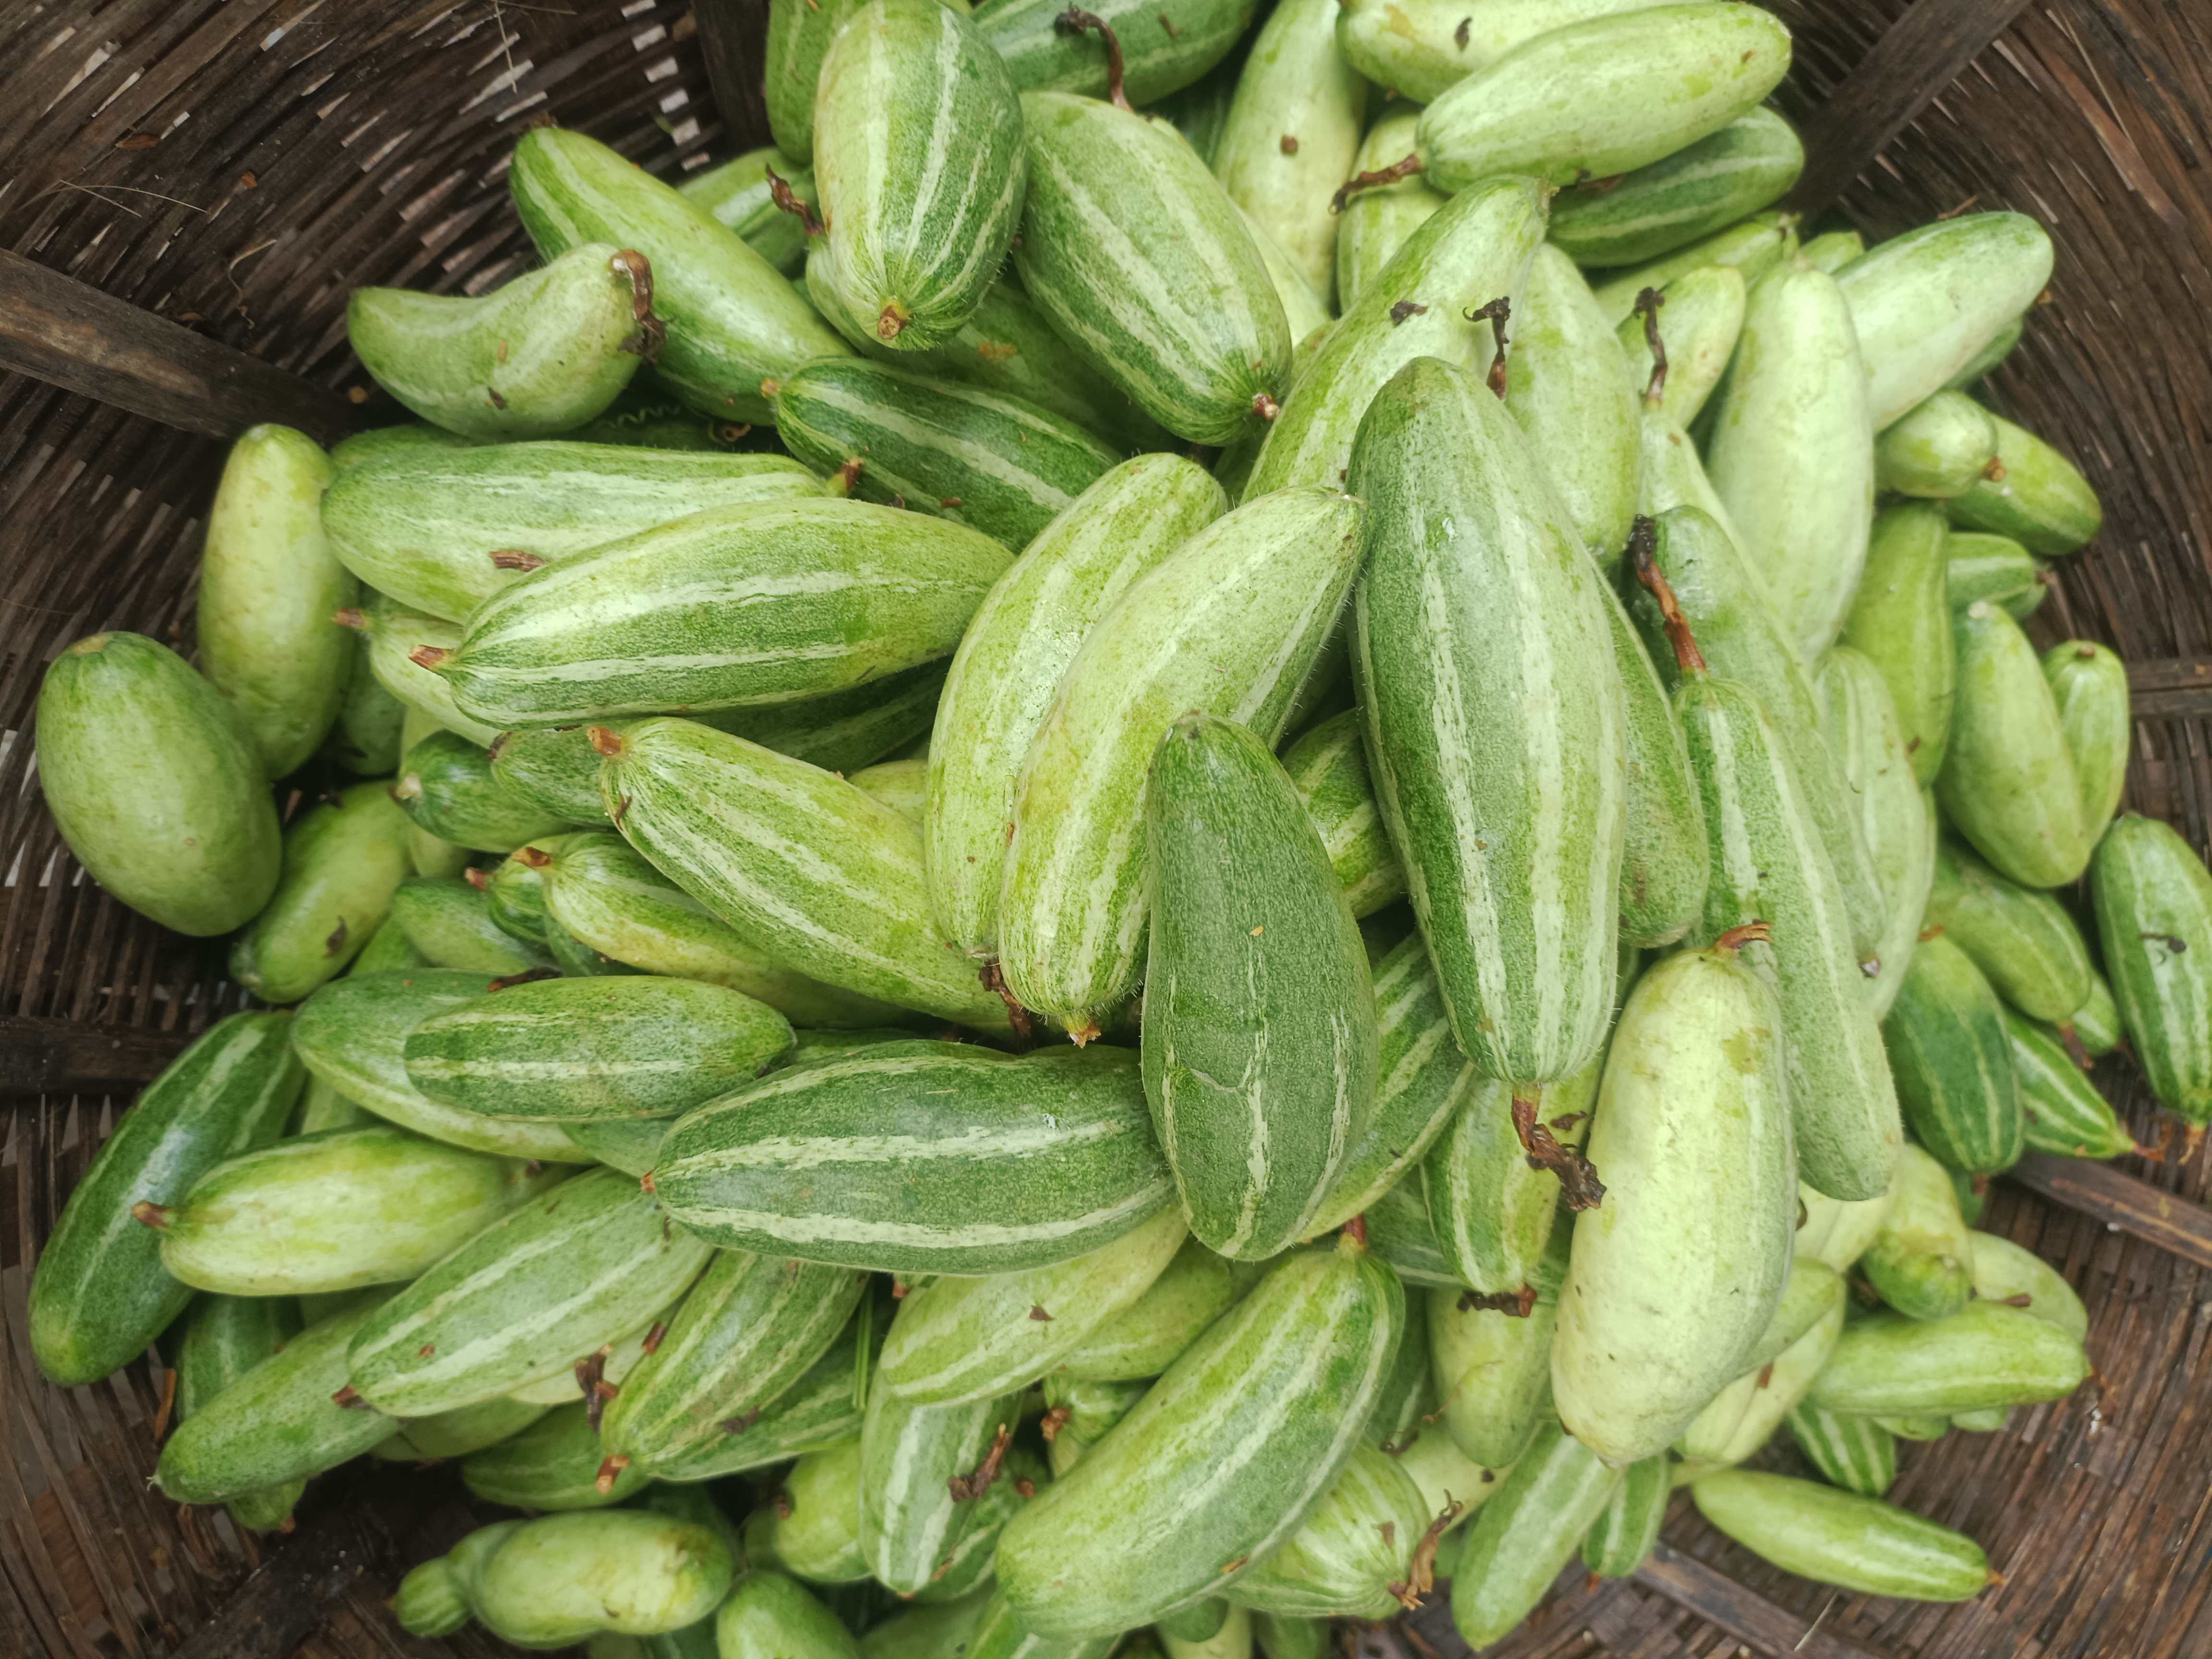
Label: Trichosanthes dioica